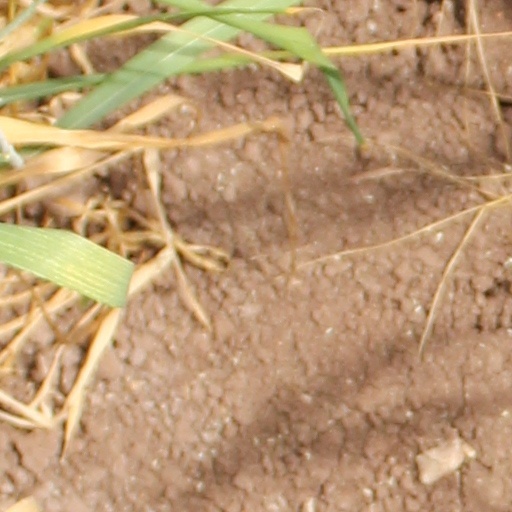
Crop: wheat